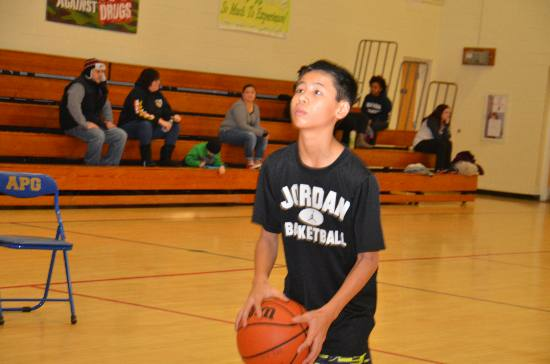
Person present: Yes